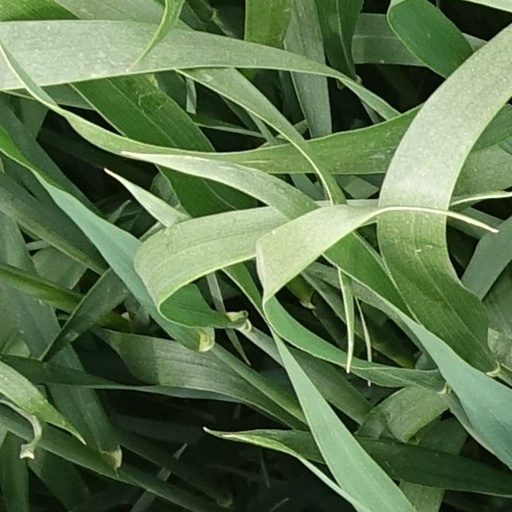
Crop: wheat